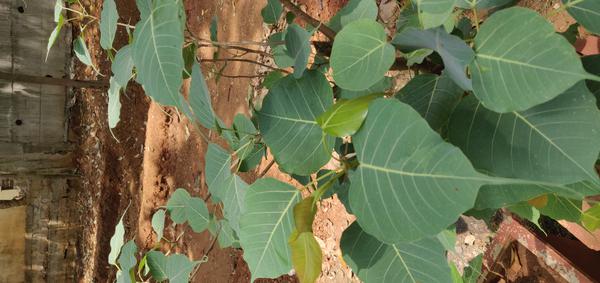
Plant: Arali